Edward Wilson (journalist)

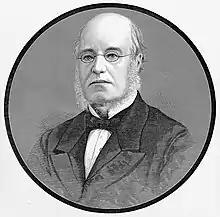

The second of the three children of John Wilson (1774–1834), a linen draper, and Mary Wilson (1766–1838), Edward Wilson was born at Hampstead, London on 13 November 1813. He never married.